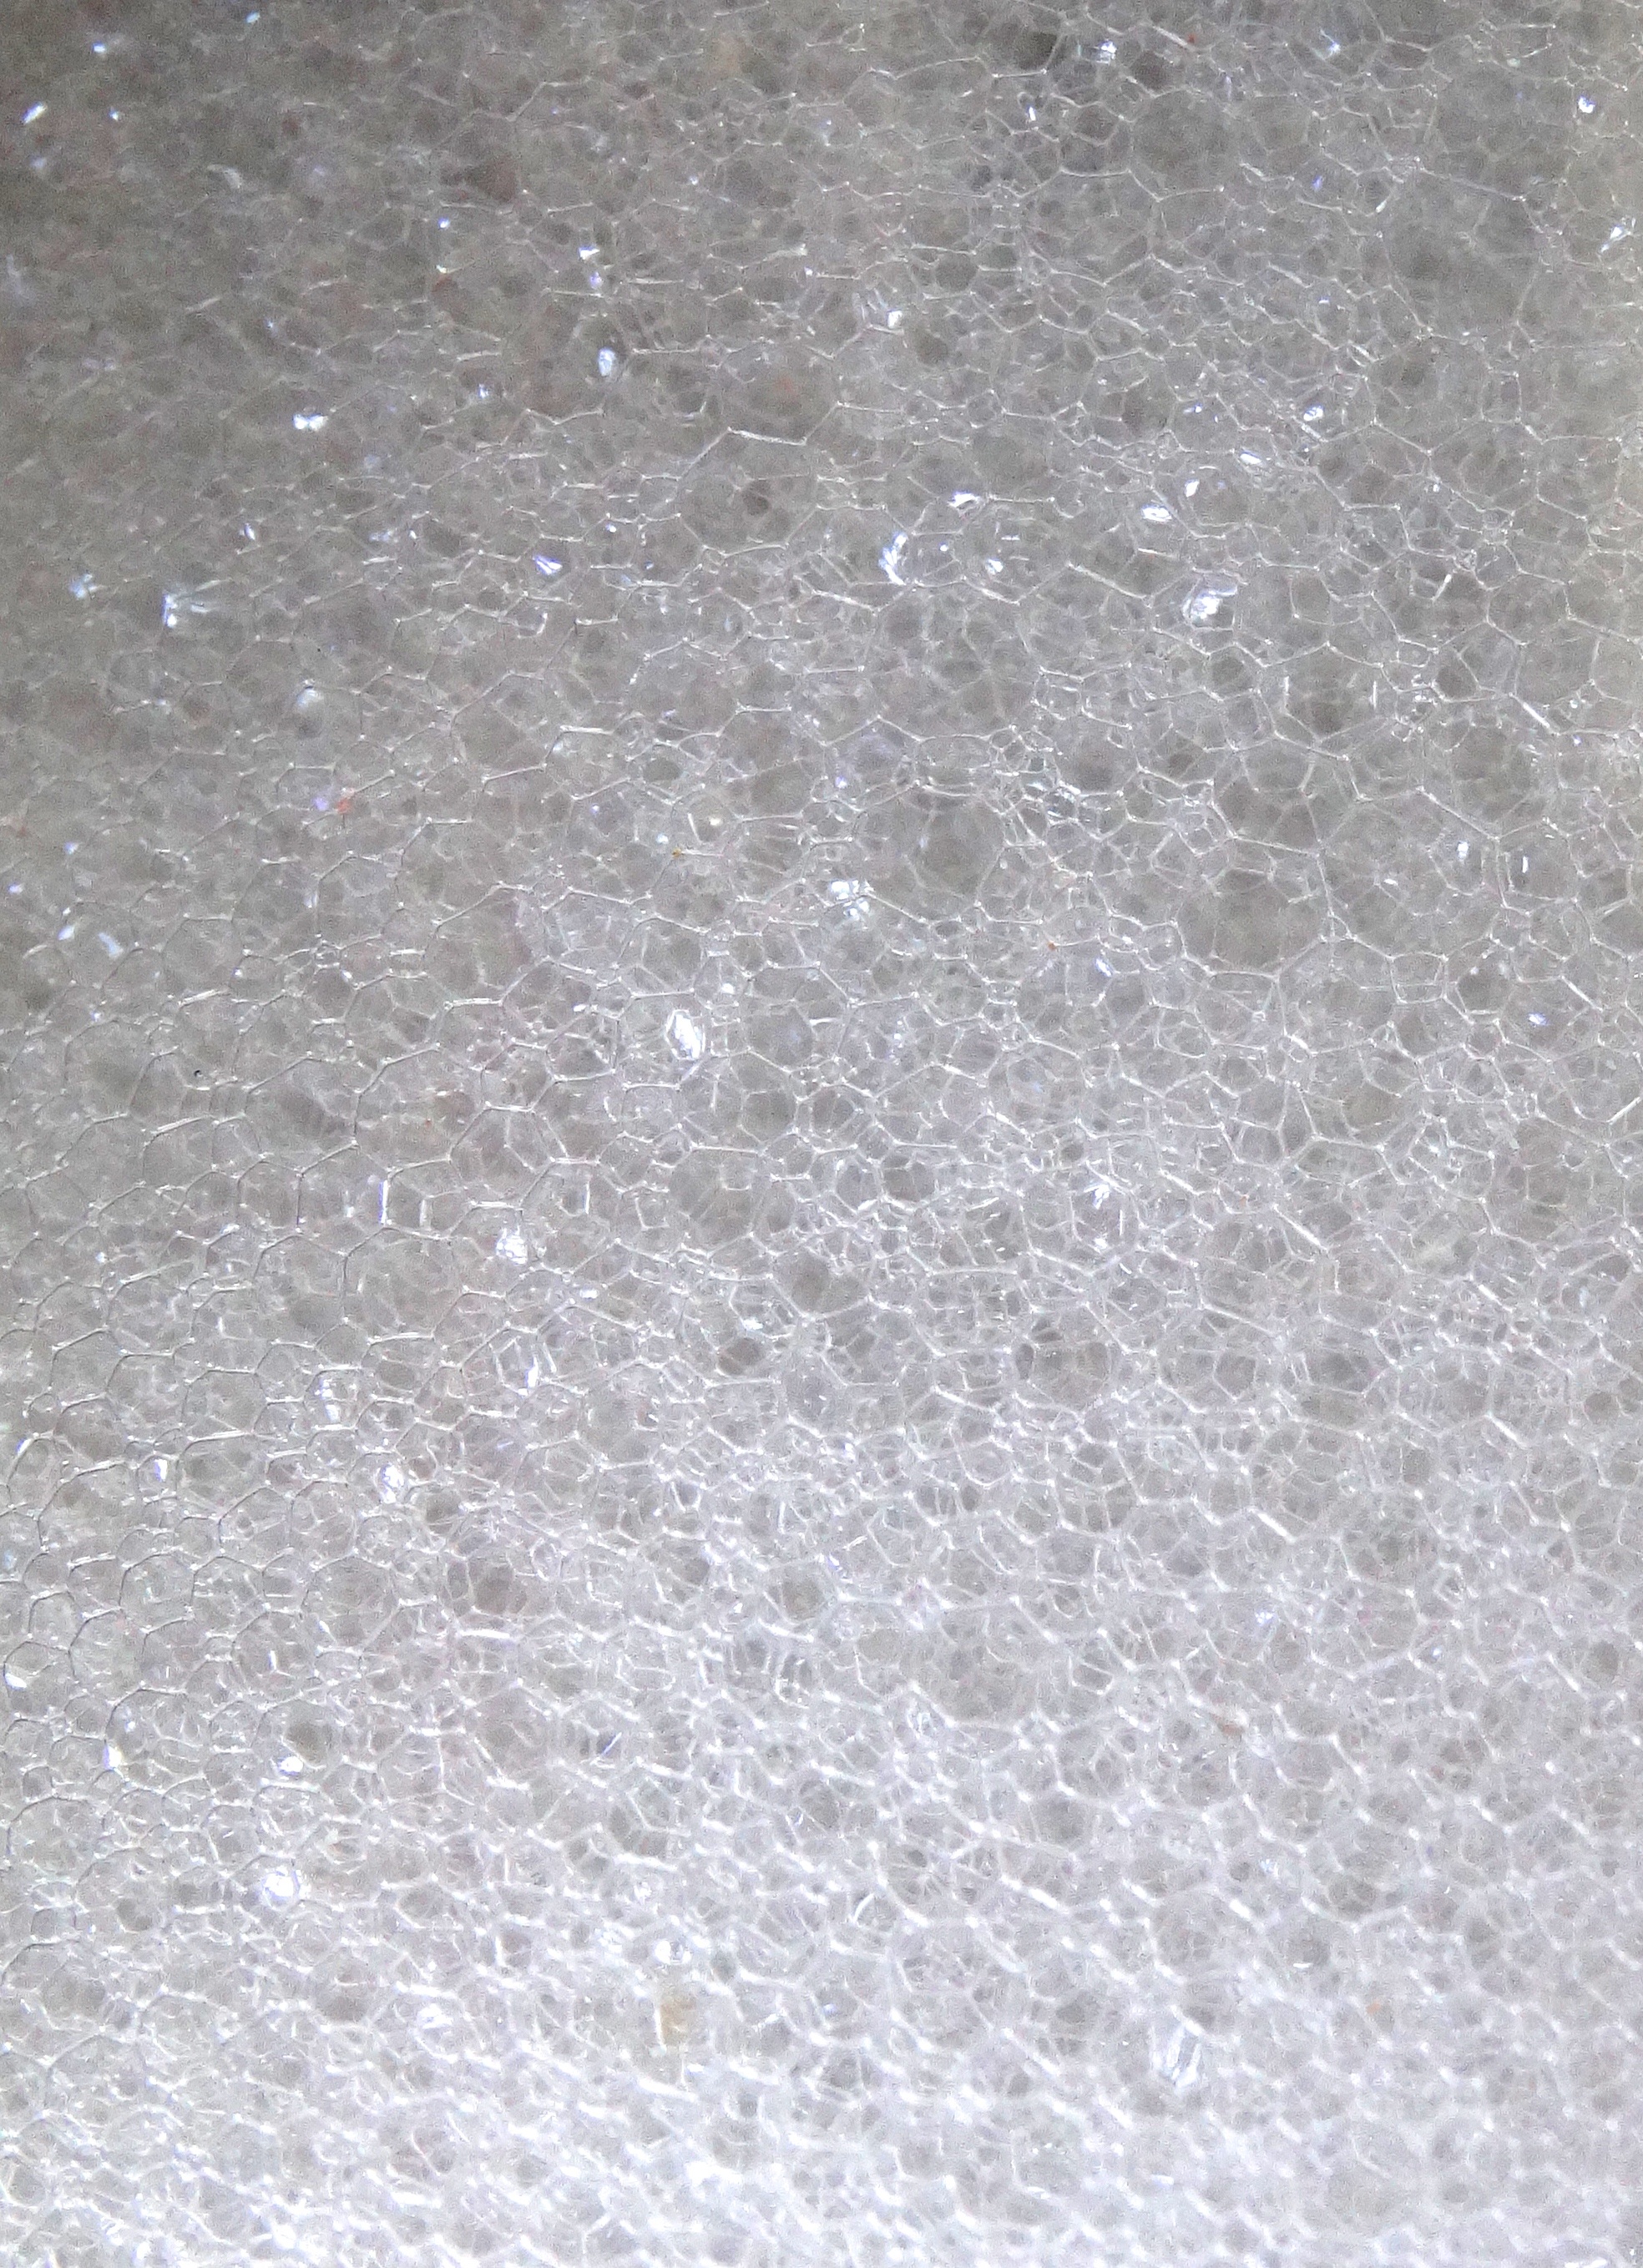
snow, structure, white, floor, foam, pattern, tile, material, blow, flooring, sodium chloride, foam bubbles